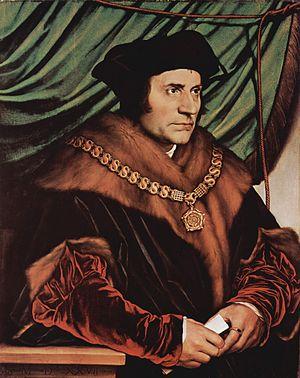
Portrait de Thomas More
Le lord grand chancelier ou lord chancelier est un des grands officiers d'État du gouvernement du Royaume-Uni. Le titre est accordé au secrétaire d'État à la Justice.
L’histoire de la peinture traverse le temps et enjambe toutes les cultures.
L'art de la Renaissance ou Renaissance artistique est une composante importante de la période de la Renaissance du renouveau humaniste de la littérature, des arts, et des sciences qui se produisit en Europe au XVIᵉ siècle.
La Renaissance est une période de l'époque moderne associée à la redécouverte de la littérature, de la philosophie et des sciences de l'Antiquité, qui a pour point de départ la Renaissance italienne. En effet, la Renaissance est l'œuvre, à Florence, des artistes qui peuvent y exprimer librement leur art : une Pré-Renaissance se produit dans plusieurs villes d'Italie dès les XIIIᵉ et XIVᵉ siècles. La Renaissance s'exprime au XVᵉ siècle dans la plus grande partie de l'Italie, en Espagne, en Flandre et en Allemagne, sous la forme de ce que l'on appelle la Première Renaissance ; ainsi en Flandre, sur les quatre primitifs flamands, les deux premiers vivent au XVᵉ siècle. La Renaissance concerne l'ensemble de l'Europe au XVIᵉ siècle.
L’utopie est une représentation d'une société idéale sans défaut contrairement à la réalité. C'est un genre d'apologue qui se traduit, dans les écrits, par un régime politique idéal, une société parfaite ou encore une communauté d'individus vivant heureux et en harmonie, souvent écrites pour dénoncer les injustices et dérives de leurs temps.
L'acte ou l'action méritant la qualification de haute trahison est un crime qui consiste en une extrême déloyauté à l'égard de son pays, de son chef d'État, de son gouvernement ou de ses institutions. Ce crime est souvent associé avec celui d'intelligence avec l'ennemi. Il s'agit souvent d'une infraction politique, concernant les détenteurs d'une autorité politique dans l'exercice de leurs fonctions.
L'histoire du communisme recouvre l'ensemble des évolutions de ce courant d'idées et, par extension, celle des mouvances et des régimes politiques qui s'en sont réclamés. Le communisme se développe principalement au XXᵉ siècle, dont il constitue l'une des principales forces politiques : à son apogée, durant la seconde moitié du siècle, un quart de l'humanité vit sous un régime communiste.
Reginald Pole, fut le dernier archevêque de Cantorbéry, catholique, cardinal de l'Église catholique romaine, légat pontifical à la première session du concile de Trente.